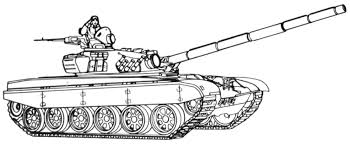
Label: Tank